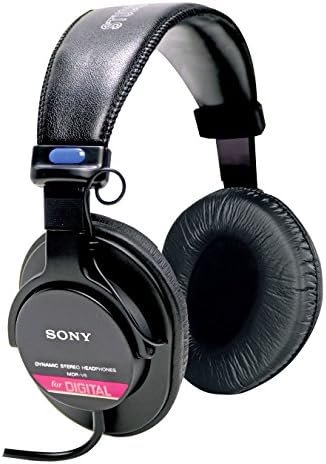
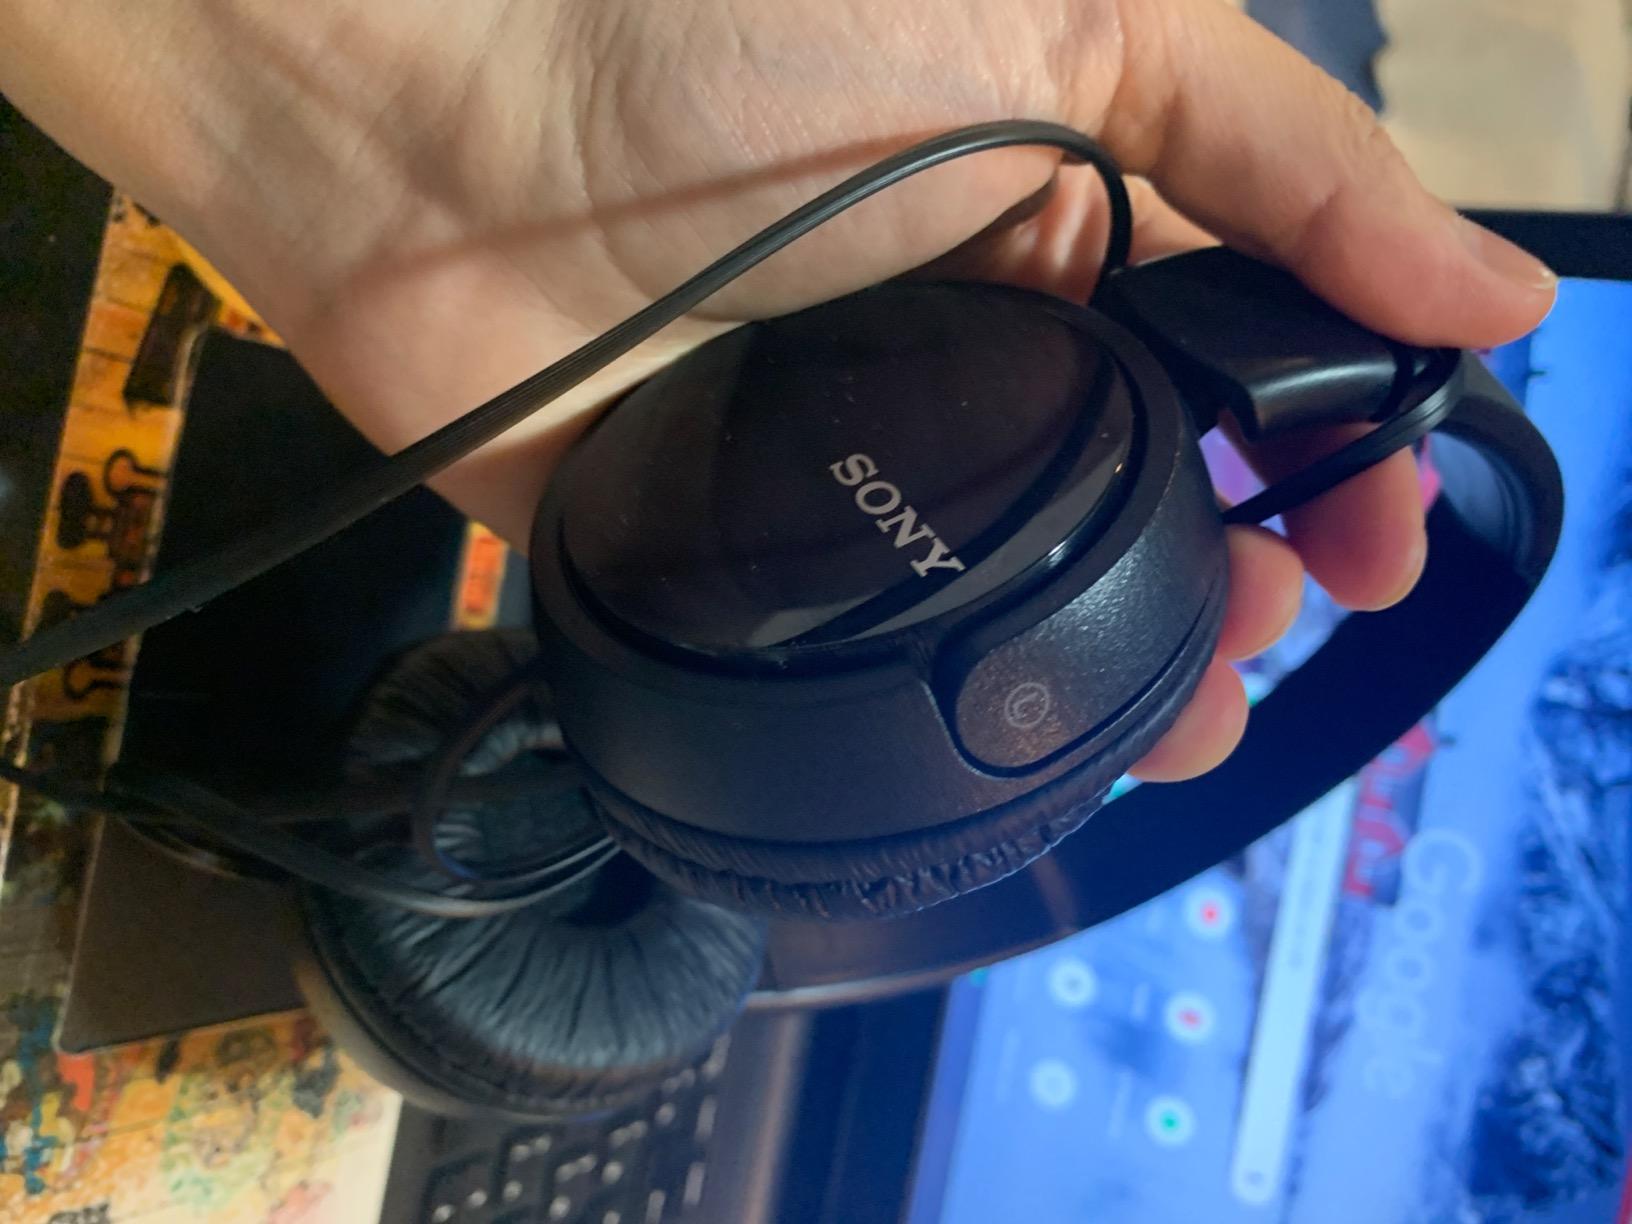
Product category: headphones
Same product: no